Sakakibara Yasumasa

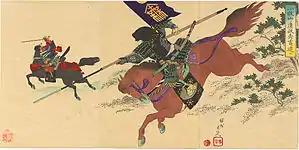
Sakakibara Yasumasa at the Battle of Komaki and Nagakute

On the wake of Ieyasu victory in Komaki and Nagakute, Yasumasa circulates a derogatory manifesto proclamations which condemn Hideyoshi conduct which Yasumasa view as betrayal towards the will of Oda Nobunaga and also insulting Hideyoshi origin from humble peasant class. Hideyoshi were reportedly furious when hearing this and issuing order that he will reward of 100,000 "Kan" (Japanese gold ingot) to anyone who could bring him the head of Yasumasa.